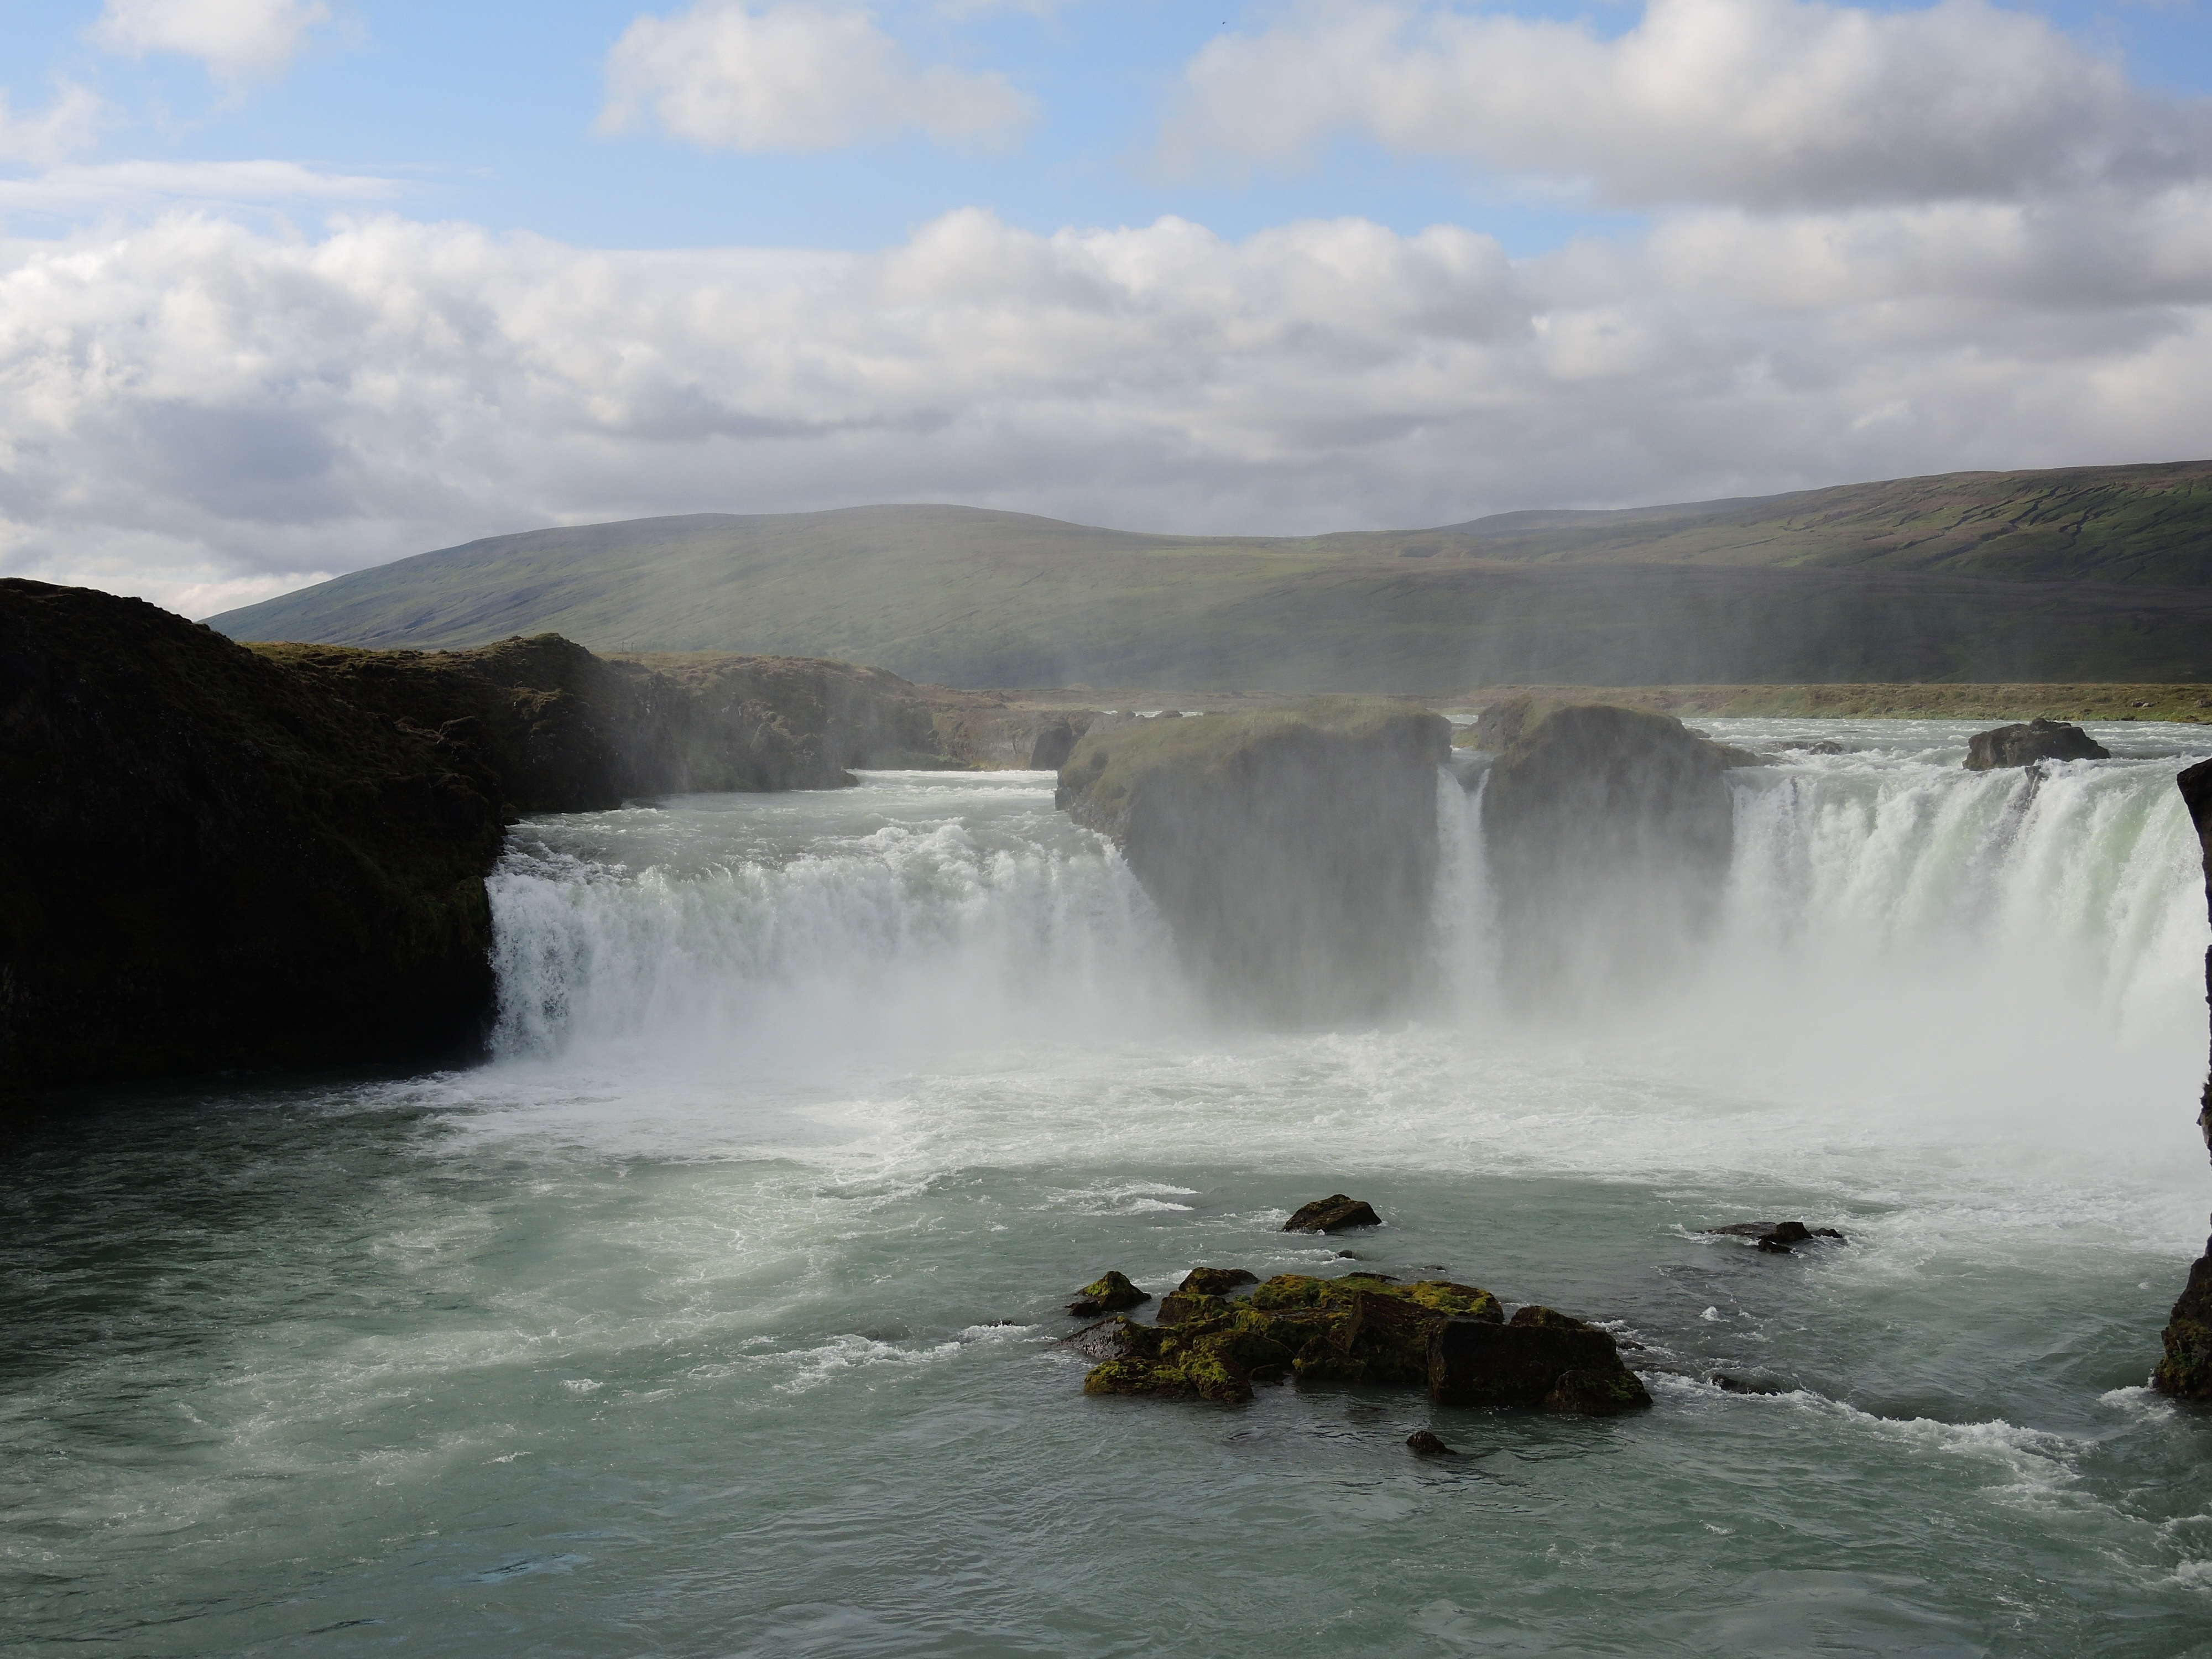
landscape, sea, water, nature, rock, waterfall, wave, river, rapid, iceland, body of water, water feature, atmospheric phenomenon, wind wave